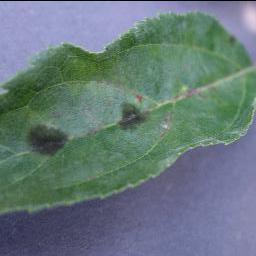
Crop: apple
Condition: scab